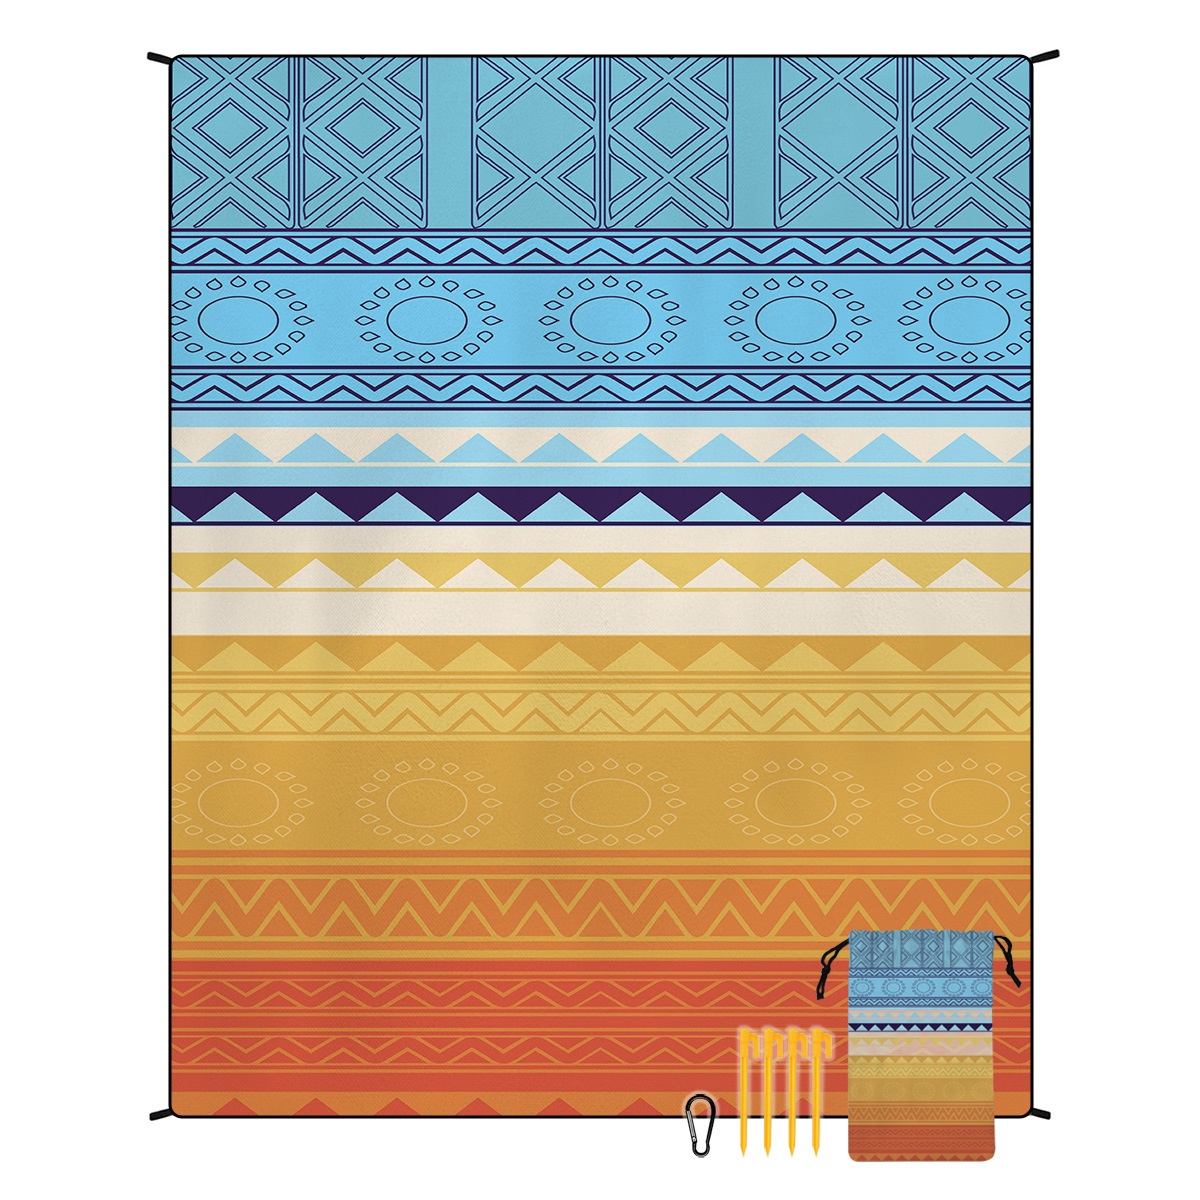
Style STD-001-1 Blue And Orange Quick Dry Beach Mat Sand Proof Waterproof Outdoor Picnic Blanket - Compact & Lightweight
Quick Dry Beach Mat Sand Proof Waterproof Outdoor Picnic Blanket - Compact & Lightweight Upgrade your outdoor experience with our versatile and convenient beach mat! This mat is designed for beachgoers, picnickers, campers, and anyone who loves spending time outdoors. Enjoy superior comfort, portability, and functionality all in one! Key Features: Quick Drying: Made from high-quality, quick-drying material to keep you comfortable. Sand Proof: Simply shake off the sand, and it's gone! No more gritty mess. Waterproof: Prevents moisture from seeping through, keeping you dry and comfortable. Compact and Lightweight: Folds up easily into a small, compact size for easy carrying and storage. Includes a mesh bag for convenient transport. Durable Material: Made from durable, tear-resistant fabric for long-lasting use. Secure Attachment: Includes tent stakes/pegs to keep the mat securely in place, even on windy days. Stylish Design: Vibrant and eye-catching pattern adds a touch of style to your outdoor adventures. Multi-purpose: Perfect for the beach, picnics, camping, festivals, parks, and more! What's Included: 1 x Beach Mat 4 x Tent Stakes/Pegs 1 x Carabiner/Clip 1 x Mesh Carry Bag Dimensions: Mat Size: 220cm x 180cm (86.6in x 70.8in) Mesh Bag Size: 23.5cm x 18cm (9.25in x 7.08in) Delivery Timeframe Please note that we cannot guarantee the exact date of arrival, and the delivery timeframes (excluding weekends and public holidays) are as follows: For customers in Victoria, approximately 7-10 working days; For customers in NSW, SA, ACT, and QLD, approximately 9-12 working days; For customers in WA, NT, and TAS, approximately 9-12 working days. Returns, Refunds, and Replacements Products that are received faulty, damaged, or not as described are eligible for a return, refund, or replacement in accordance with the Australian Consumer Law (ACL). We are committed to ensuring all products meet the standards of quality and reliability expected by our customers. Please note, however, that we do not accept returns or provide refunds for change of mind. We encourage you to carefully consider your purchase to ensure it meets your needs and expectations.
Brand: Nordic Australia Collections
Category: Home & Garden > Lawn & Garden > Outdoor Living > Outdoor Blankets